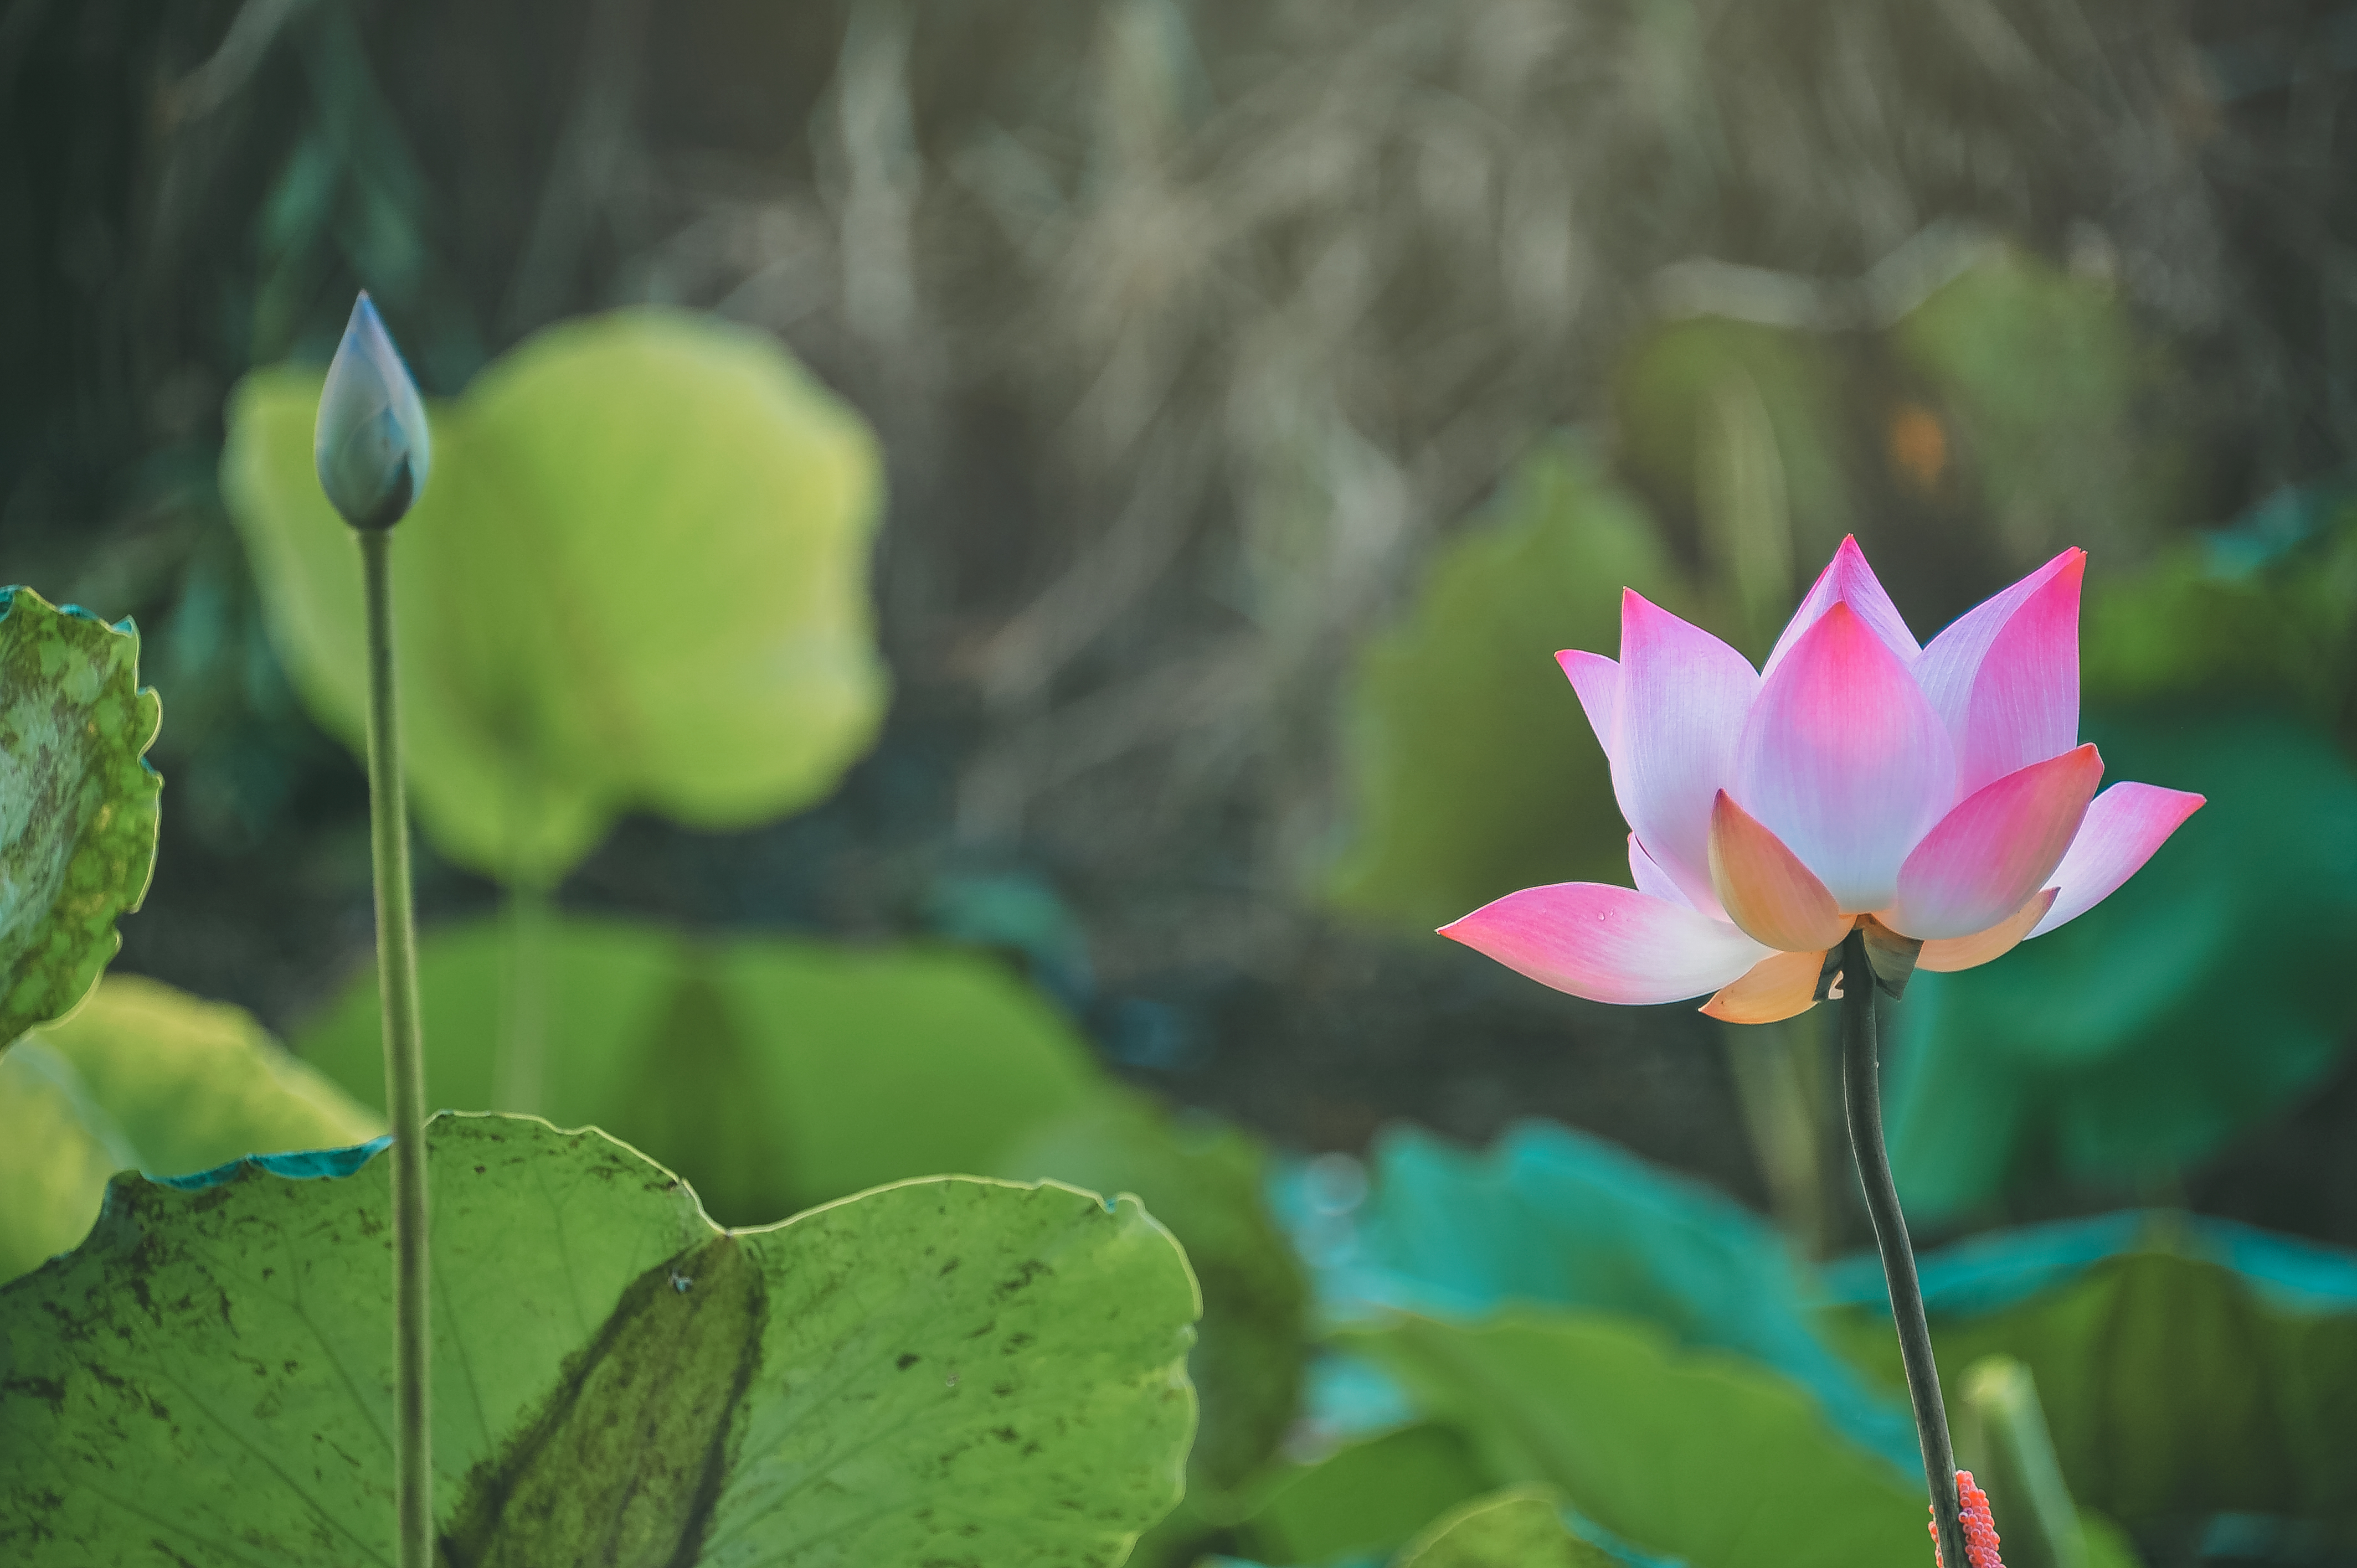
grass, green, flower, plant, lotus, sacred lotus, aquatic plant, flora, lotus family, leaf, flowering plant, proteales, spring, wildflower, petal, sunlight, water, plant stem, computer wallpaper